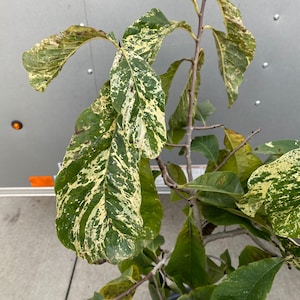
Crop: apple
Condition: mosaic_virus